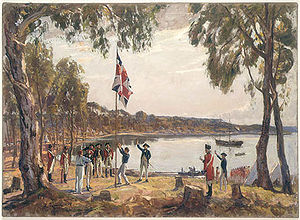
Australia Day
Australiens grundlæggelse, 1788.
Australiendagen, tidligere Anniversary Day eller Foundation Day, også kendt som Invasion Day, fejres den 26. januar hvert år til minde af dagen, hvor britiske både ankom til Sydney Cove i 1788.